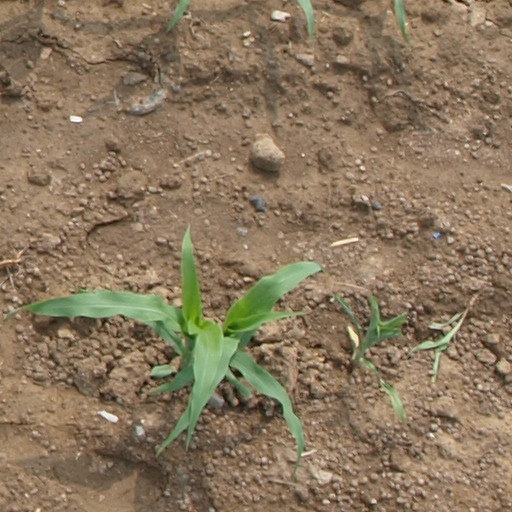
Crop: maize; corn